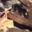
Label: mouse